Masonic Female Orphan School of Ireland

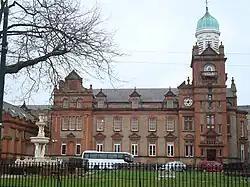

The Masonic Female Orphan School of Ireland was a Masonic school in Dublin, Ireland. The school was instituted in 1792, with the aim of maintaining the daughters of indigent Freemasons, unable through death, illness, or incapacitation to support their families.